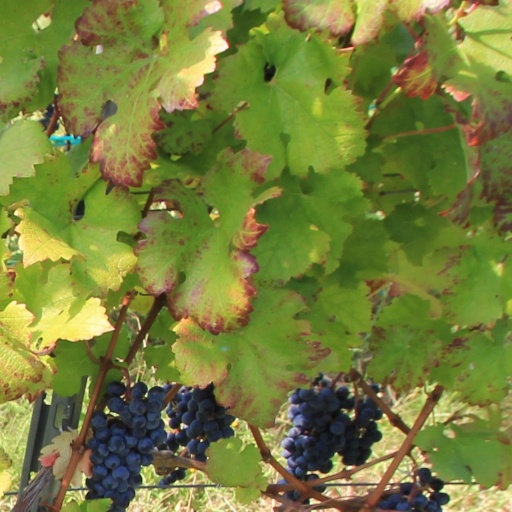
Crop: grape